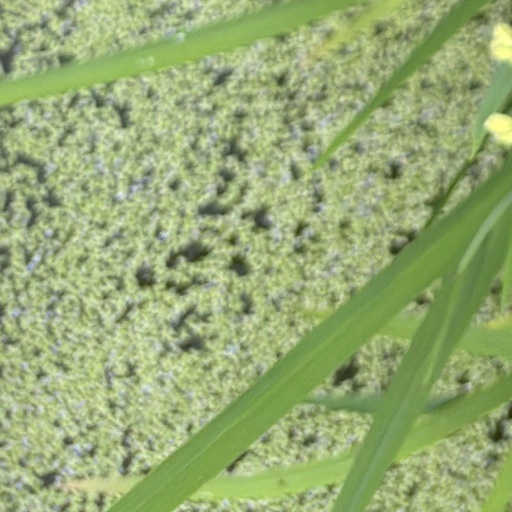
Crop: rice